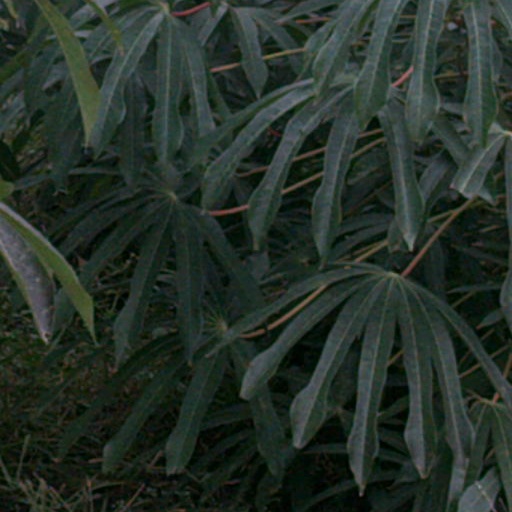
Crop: cassava